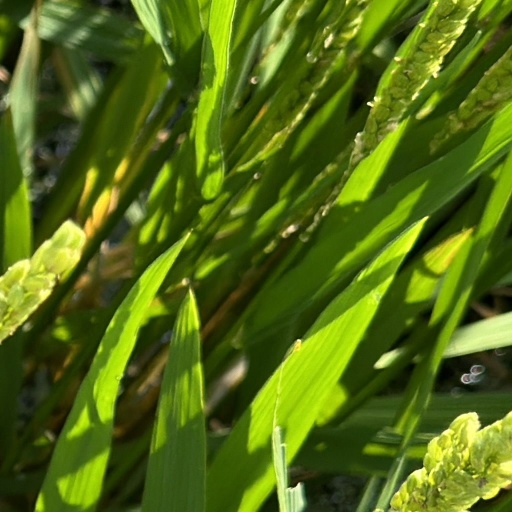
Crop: rice